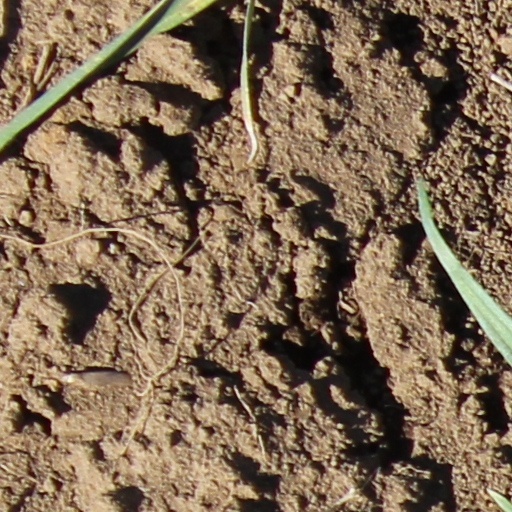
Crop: wheat